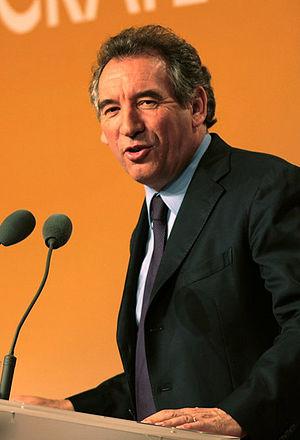
François Bayrou lors de l'introduction a la conférence nationale tenue un hôtel Marriot dans Paris, 2 semaines avant les élections européennes de 2009.
Cette page présente les candidats à l'élection présidentielle française de 2012, dont le premier tour a eu lieu le 22 avril 2012 et le second le 6 mai 2012, ainsi que les candidatures qui ont été retirées ou qui n'ont pas abouti.
Cette page recense l'ensemble des votes, élections et référendums ayant eu lieu à la commune de Saint-Louis (Haut-Rhin).